Luis Aranberri

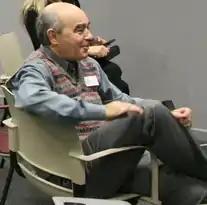
Luis Aranberri, 2010

Luis Aranberri (born 1945 in Eibar), better known as “Amatiño”, is one of the media professionals that best represents the new school of journalism in the Basque language, or Euskara, which emerged around 1970 and which, in step with the creation of the Basque Country’s own institutions, was accompanied by the development and consolidation of a Basque news arena that was practically non-existent up to barely one generation ago.